Ludvig Vibe

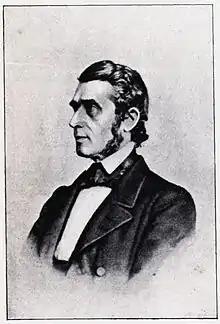

Frederik Ludvig Vibe (26 September 1803 – 21 June 1881) was a Norwegian classical philologist and educator. He was Professor of Greek language at the Royal Frederick University from 1838.